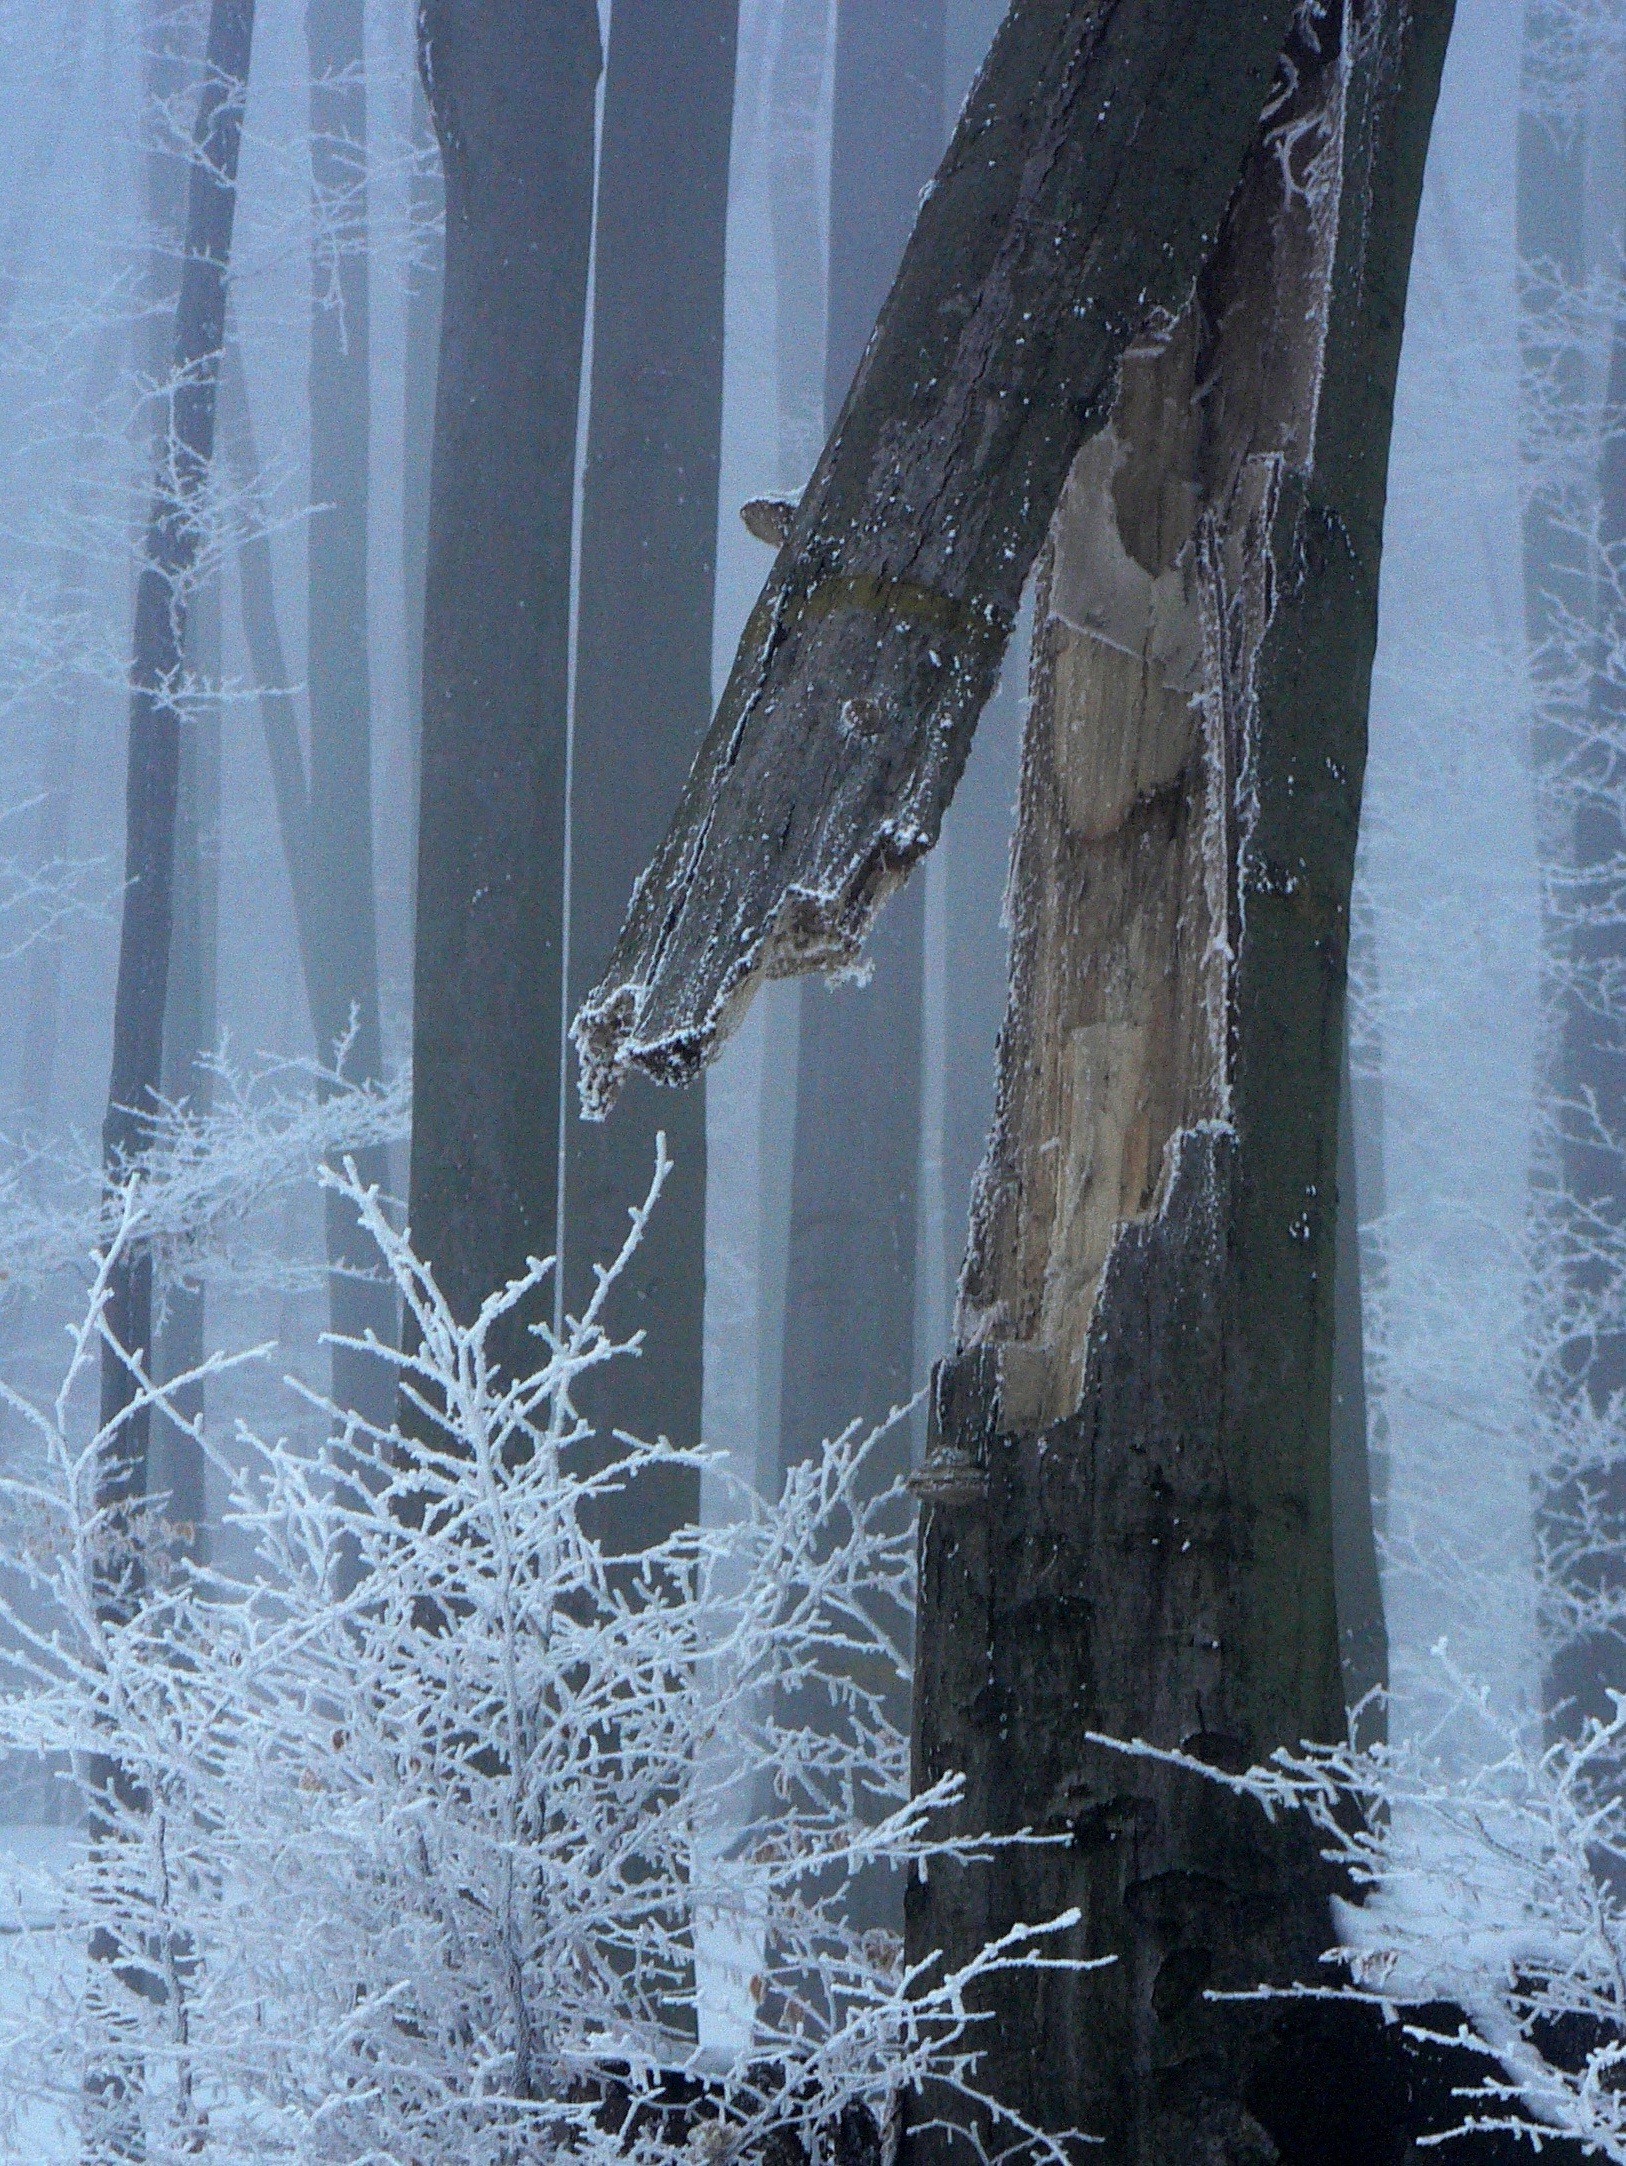
tree, water, forest, waterfall, branch, snow, winter, frost, ice, reflection, park, weather, broken, season, blizzard, icicle, water feature, freezing, atmospheric phenomenon, winter storm